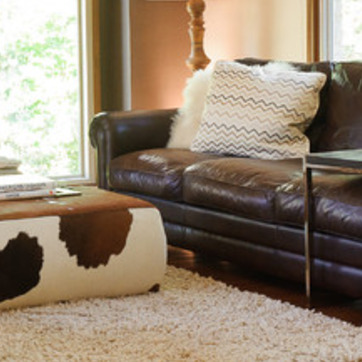
Material: leather